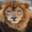
Label: lion